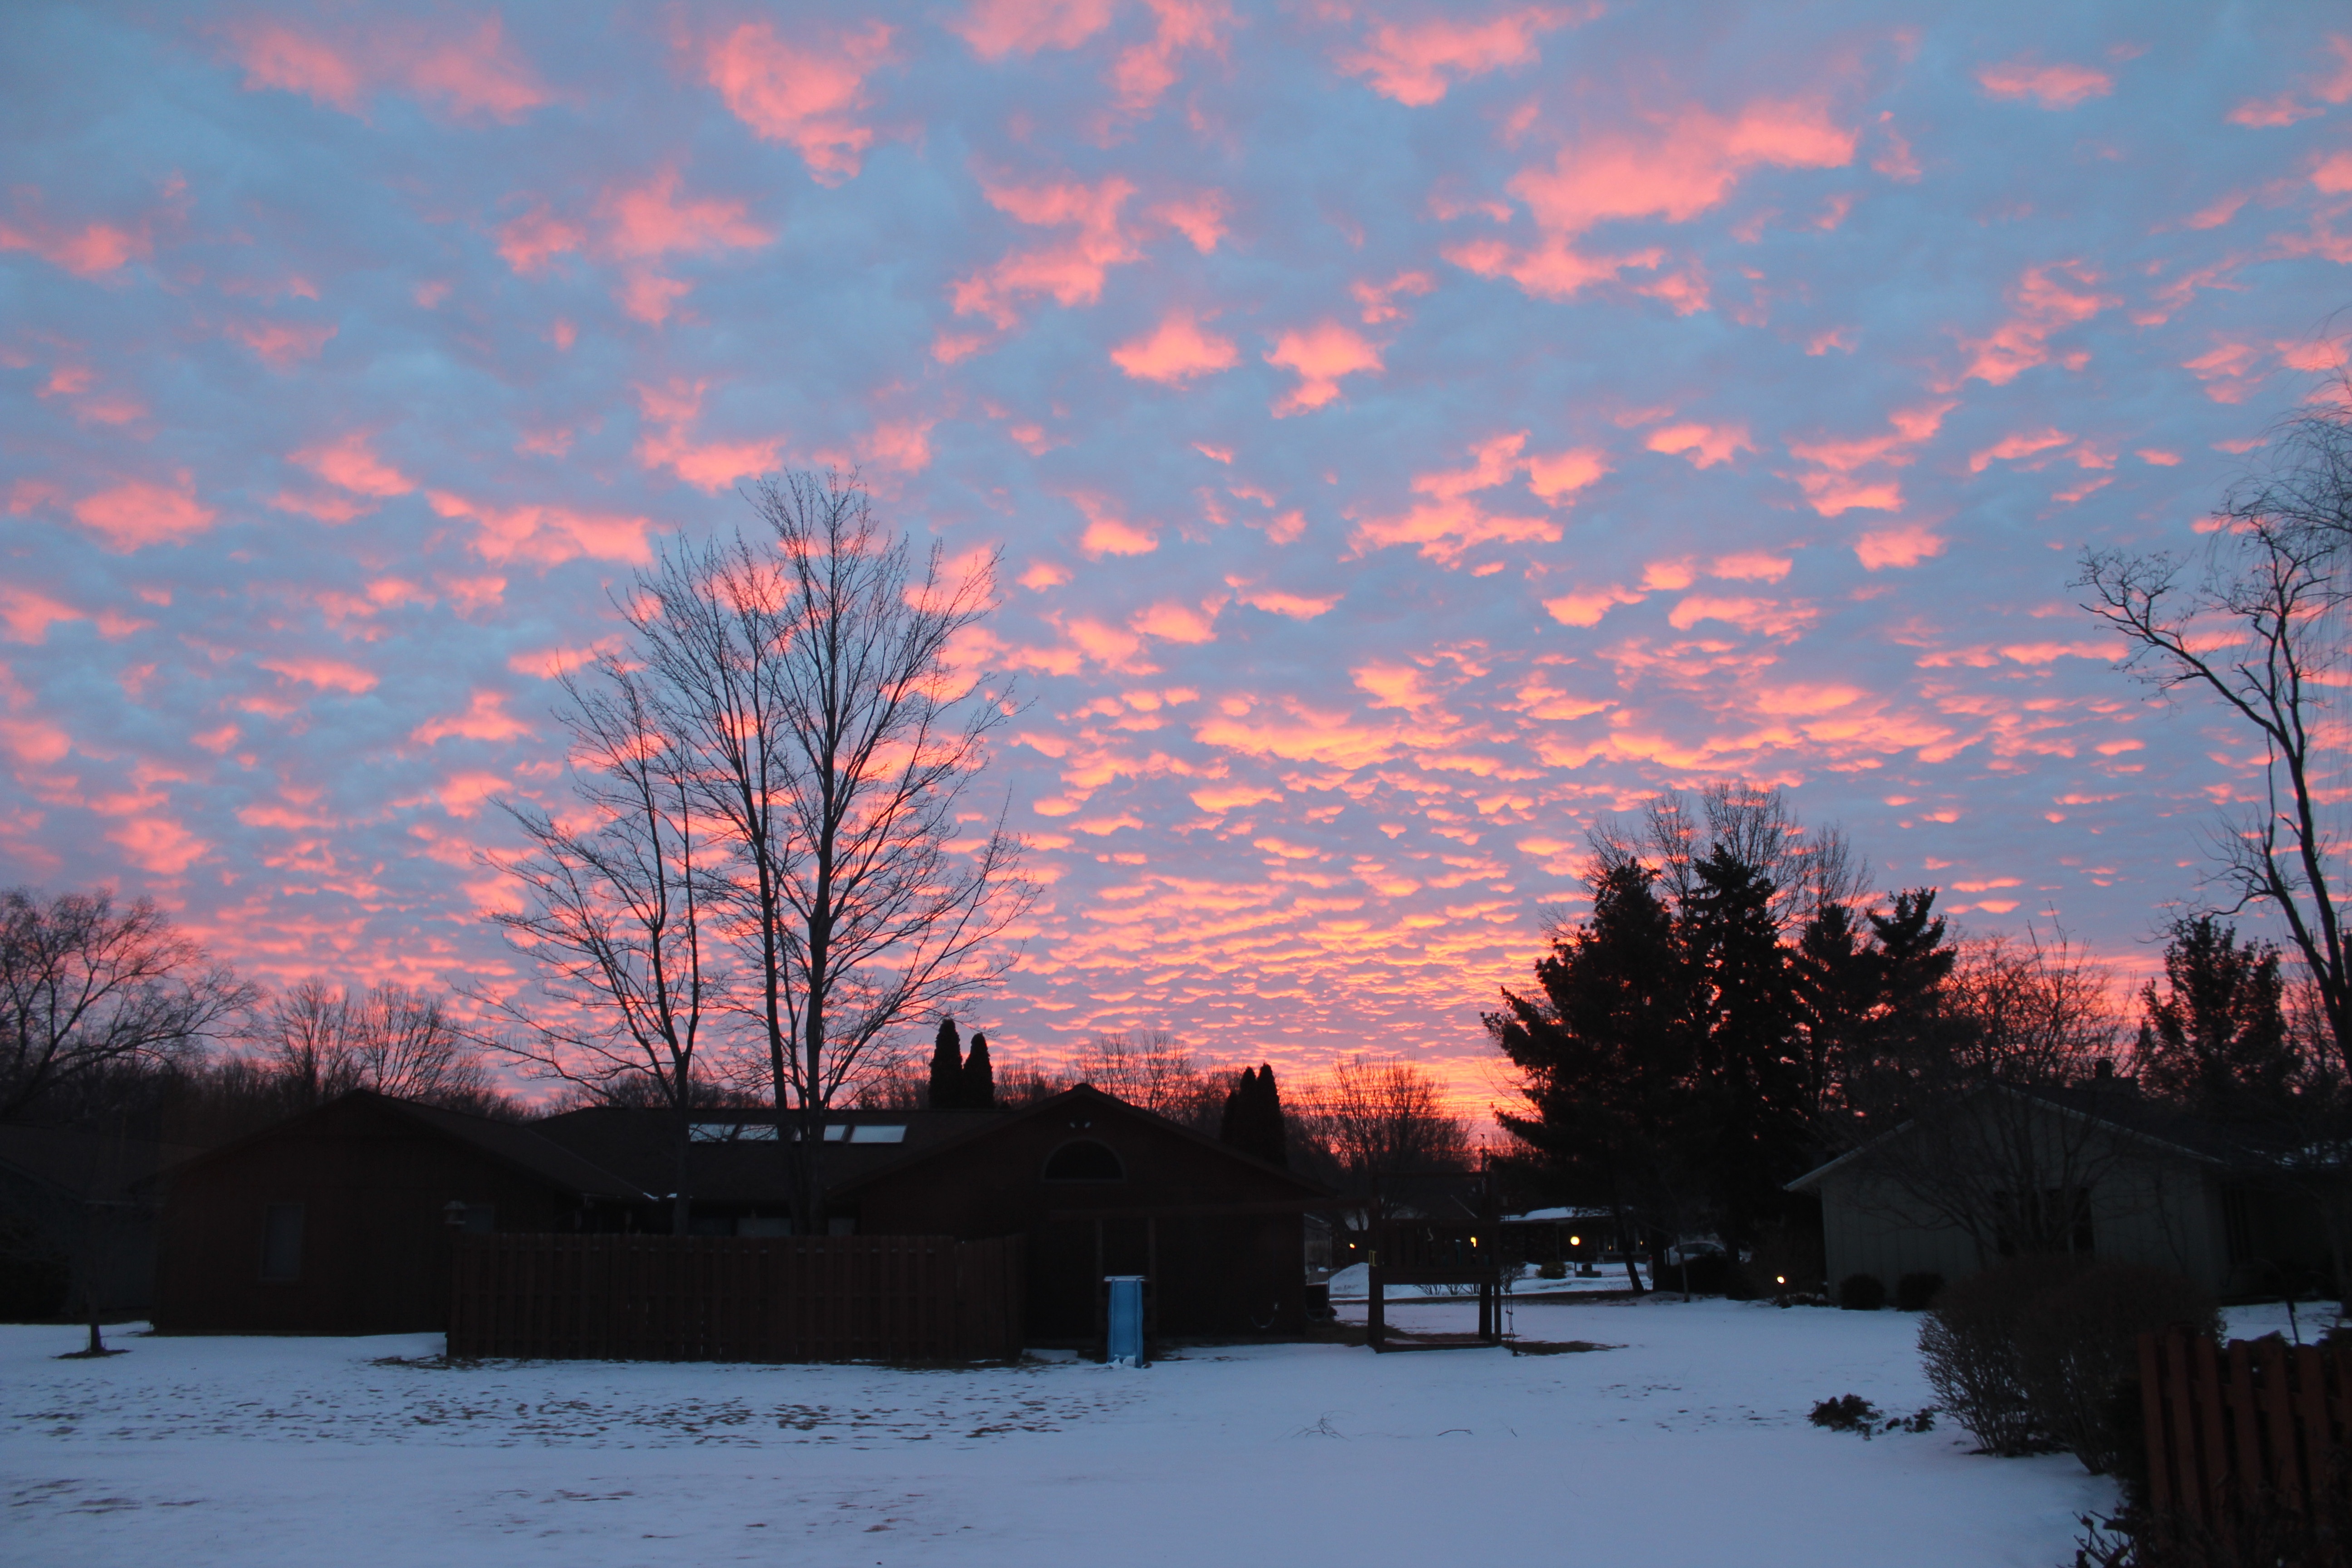
tree, nature, outdoor, snow, winter, cloud, plant, sky, sunrise, sunset, morning, view, frost, dawn, atmosphere, dusk, environment, evening, high, tranquil, scenic, autumn, weather, season, cloudscape, outdoors, clouds, stratosphere, freezing, meteorology, woody plant